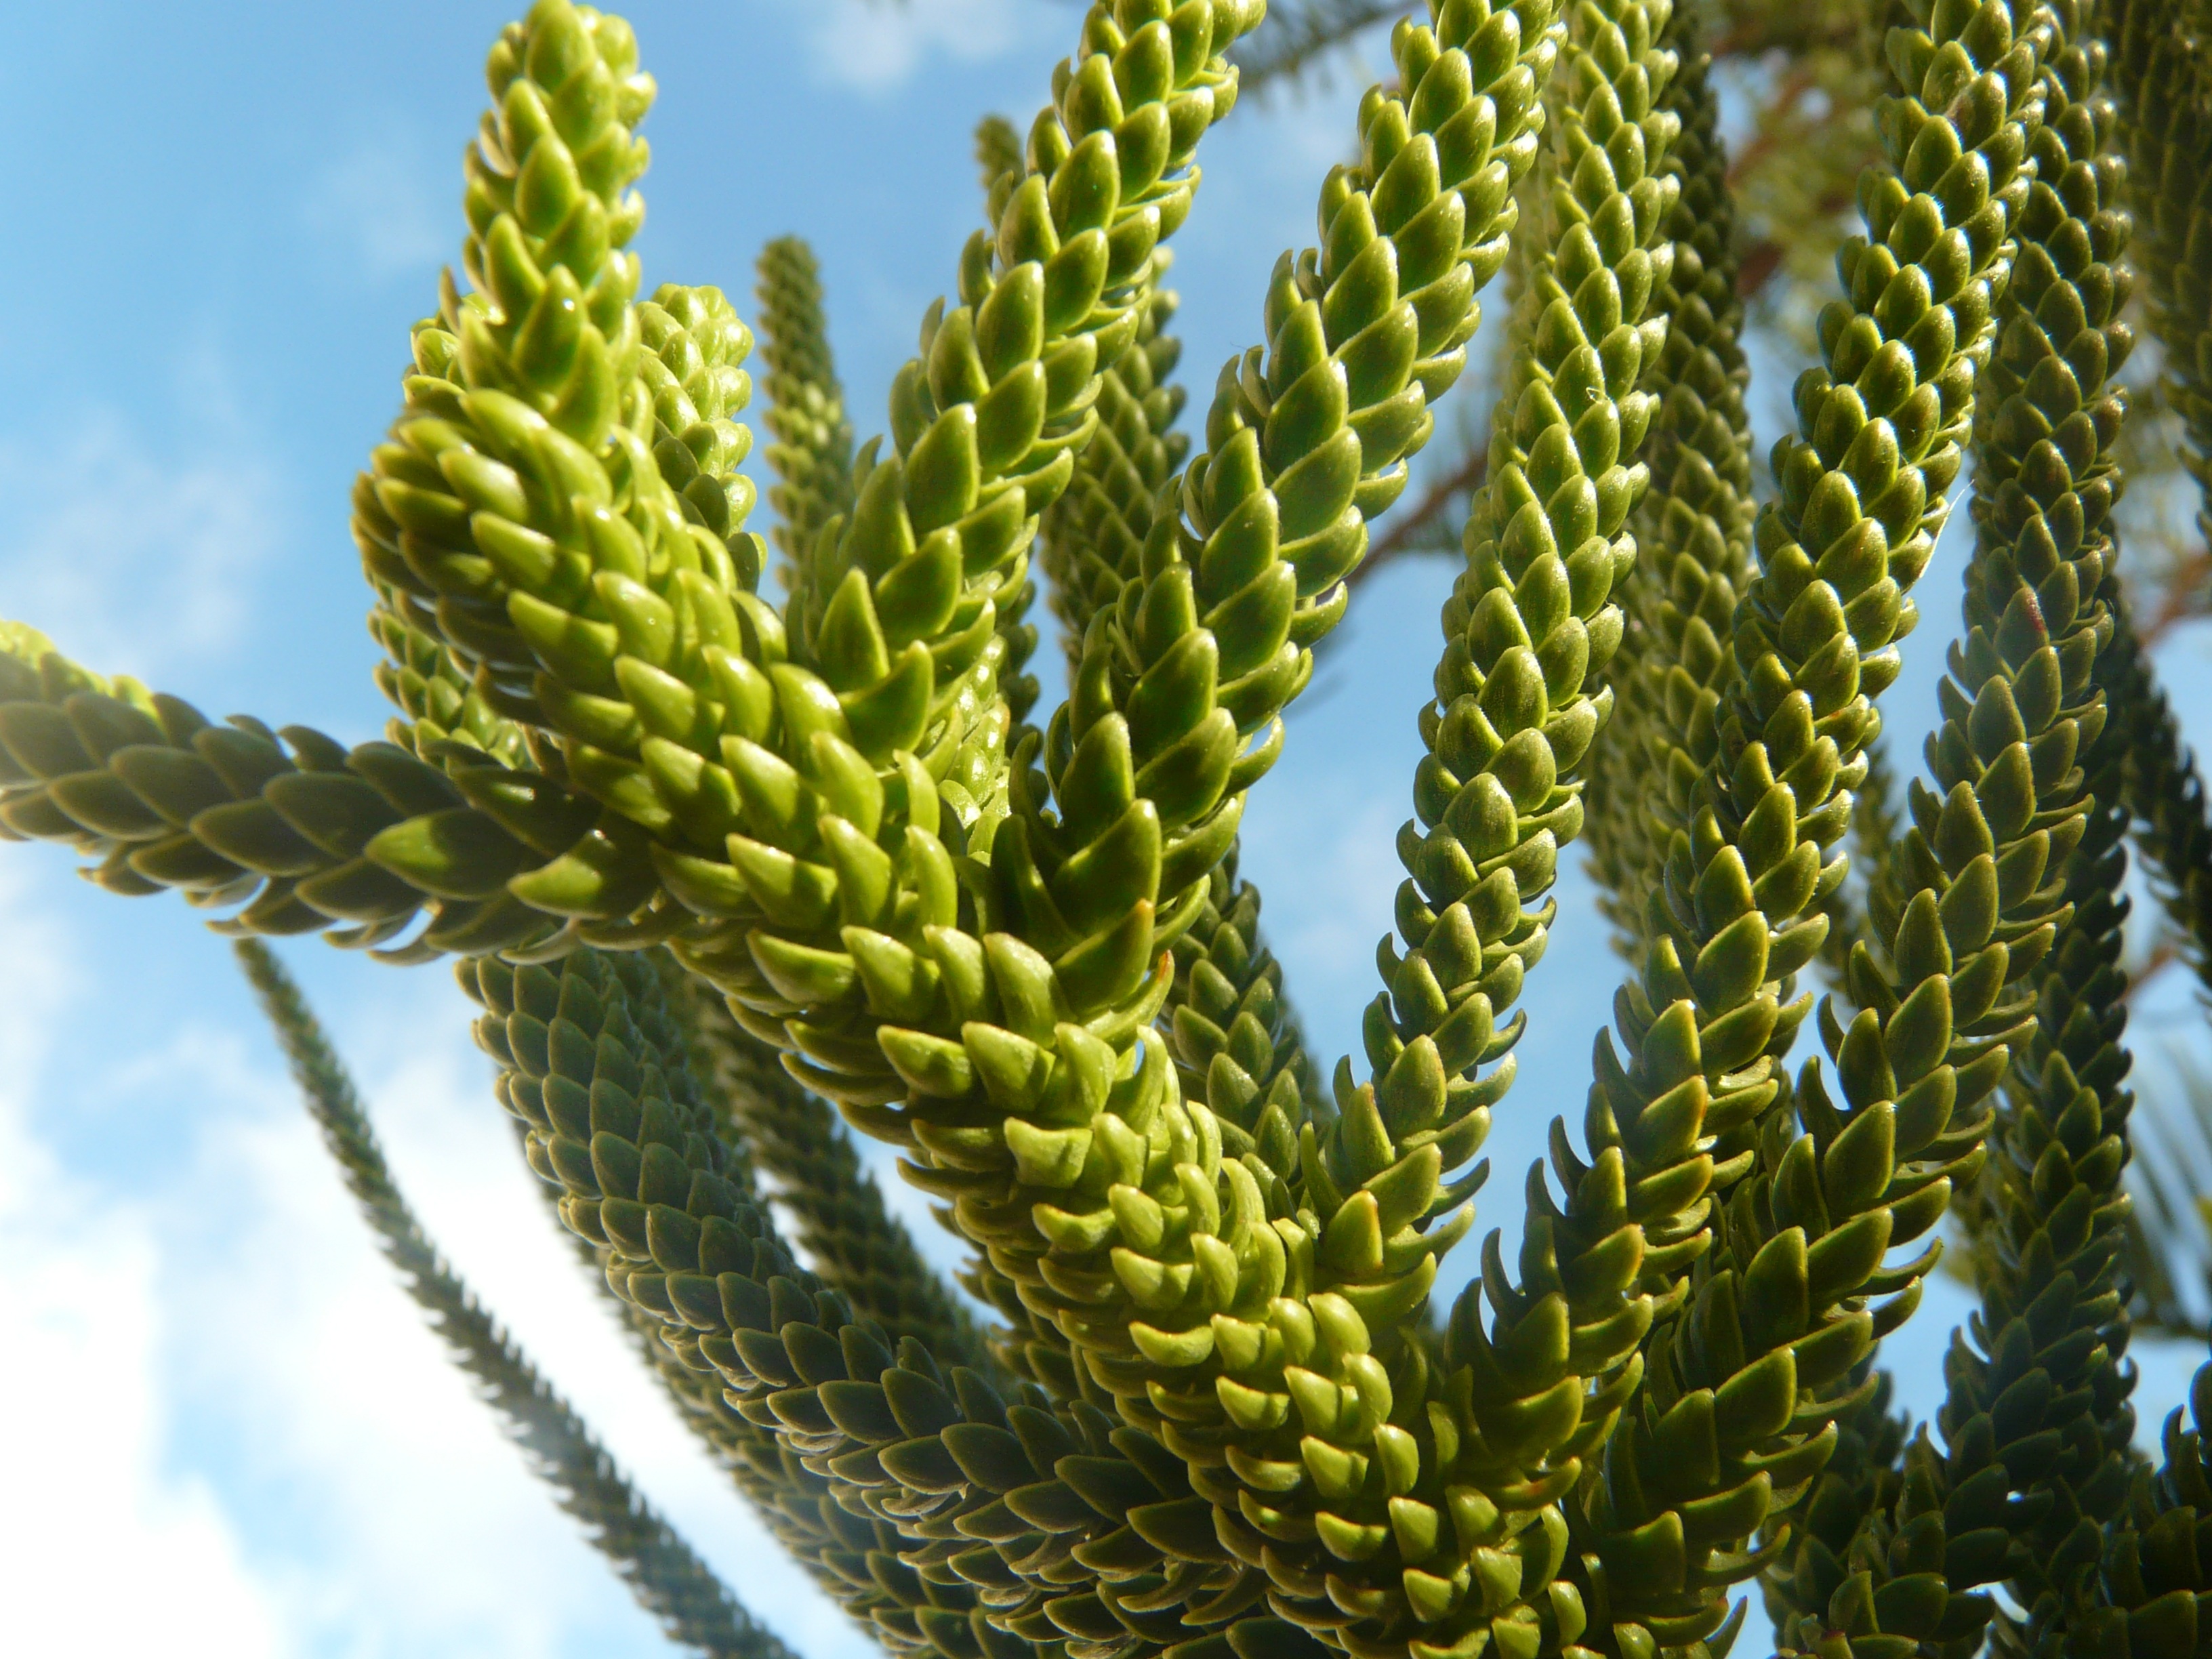
tree, branch, plant, flower, food, green, mediterranean, produce, crop, botany, agriculture, fir, conifer, spruce, ecosystem, flowering plant, date palm, needle green, grass family, woody plant, land plant, arecales